Rediffusion House

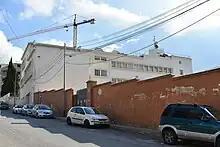
Rediffusion House as viewed from the rear

The proposed demolition was controversial, with Flimkien għal Ambjent Aħjar and the Chamber of Architects speaking out against the proposal, stating that both buildings are rare examples of quality Modernist architecture in Malta. In 2008, Prime Minister Lawrence Gonzi instructed PBS to withdraw the application, saving both buildings from demolition. This move was welcomed by the Chamber of Architects.